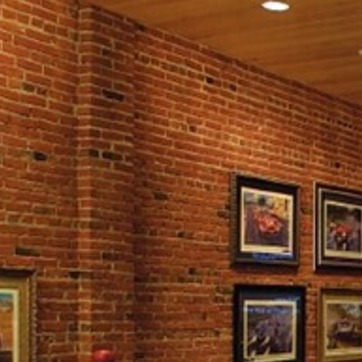
Material: brick